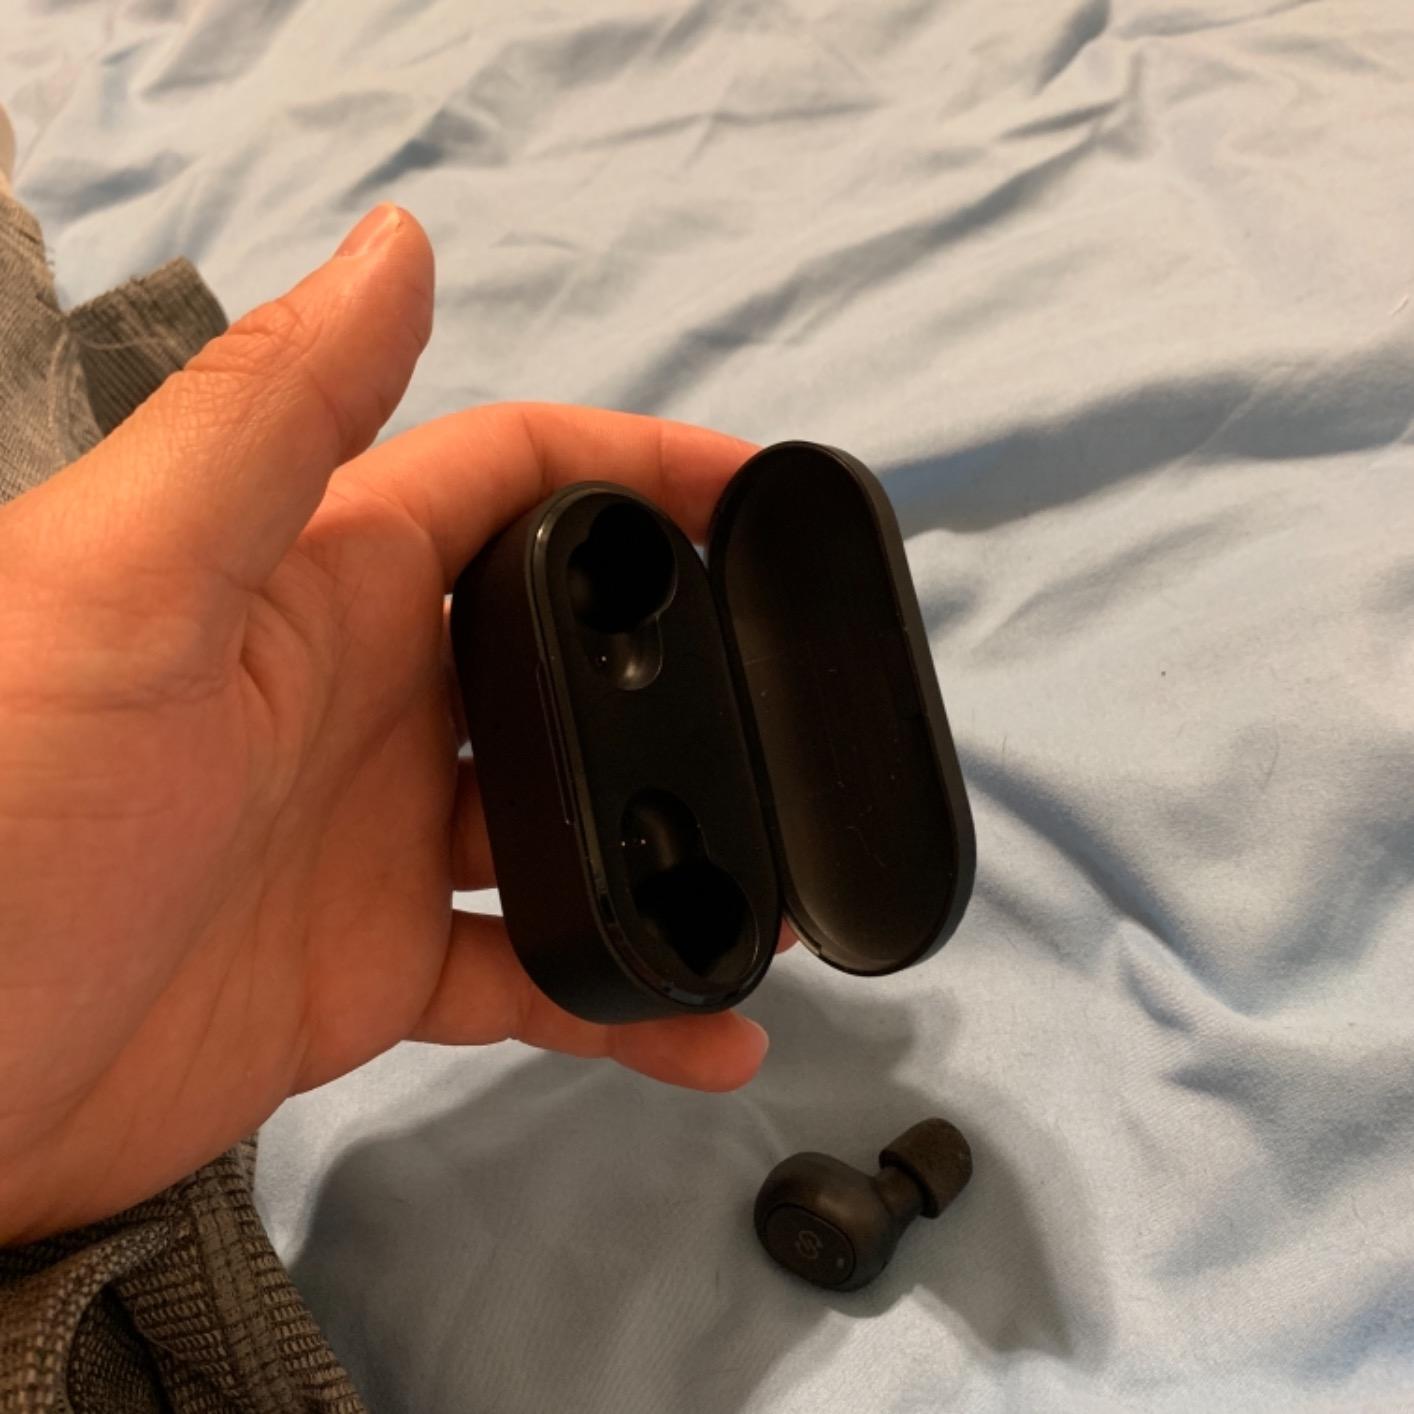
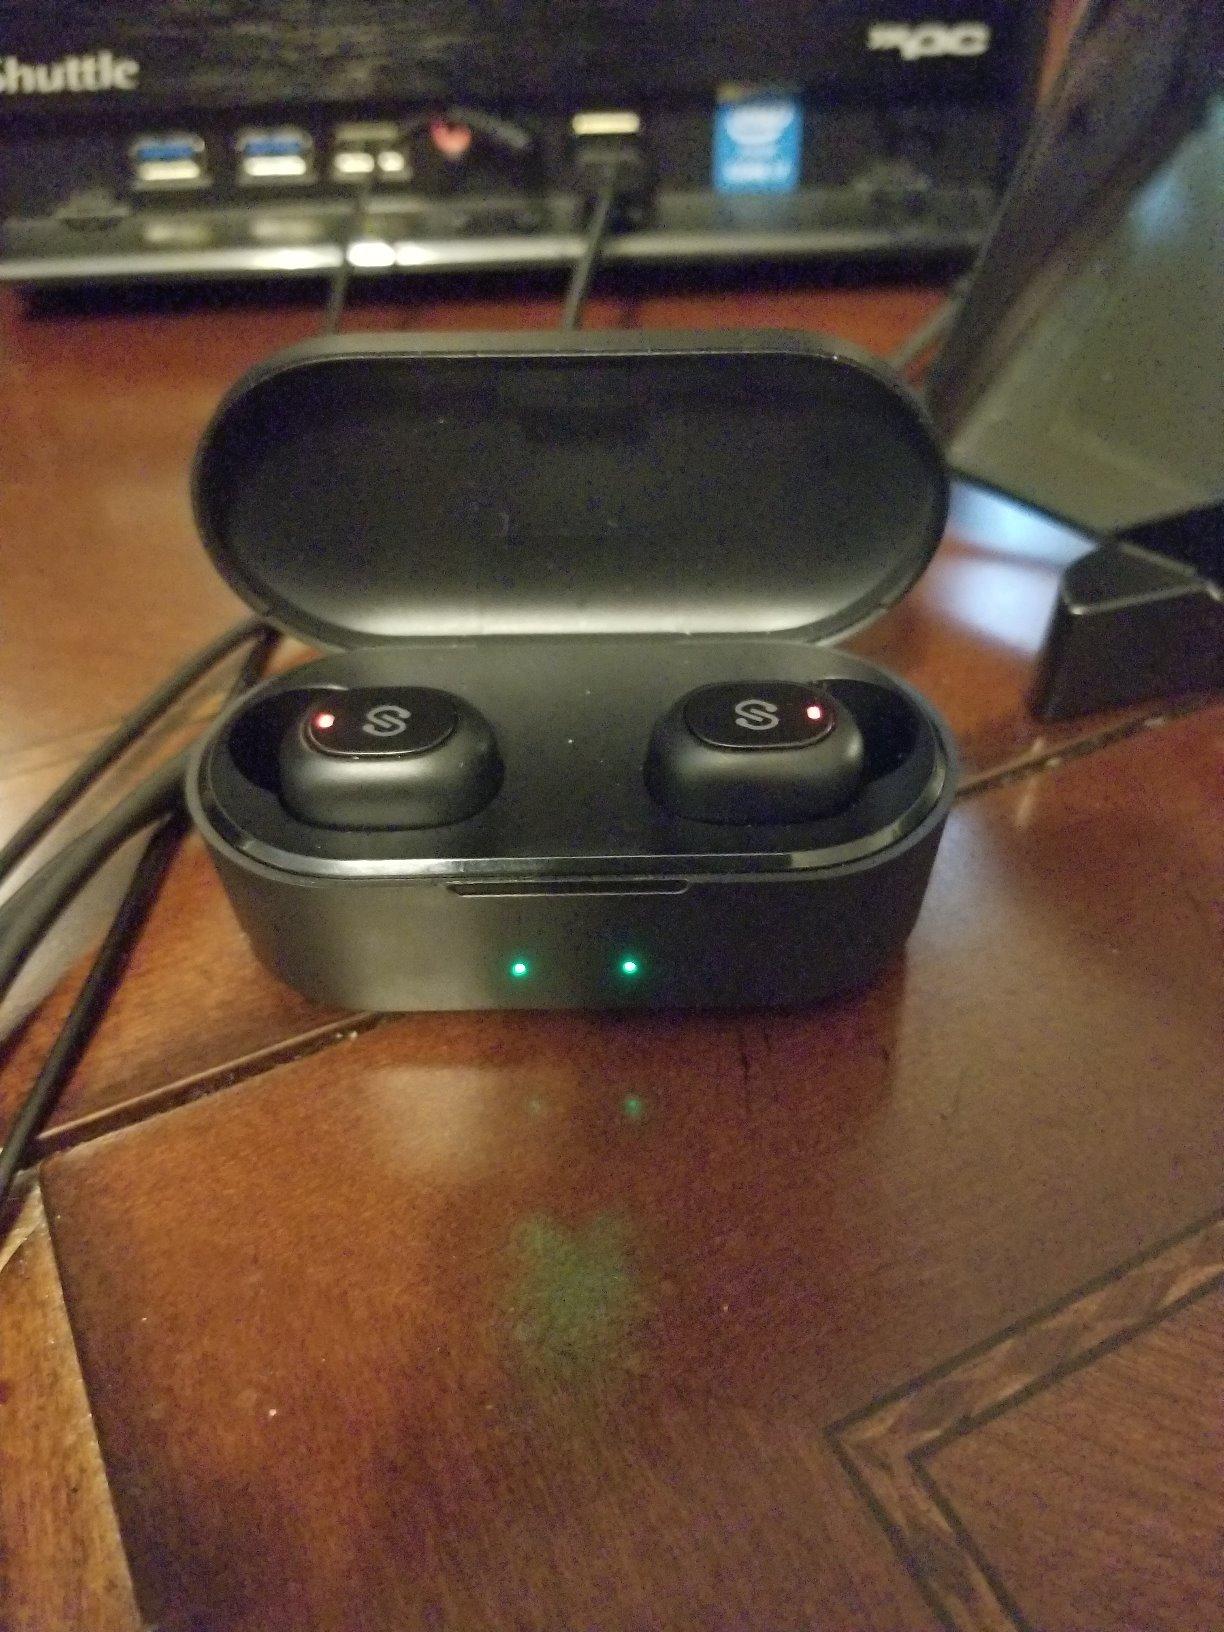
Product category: earbuds
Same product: yes